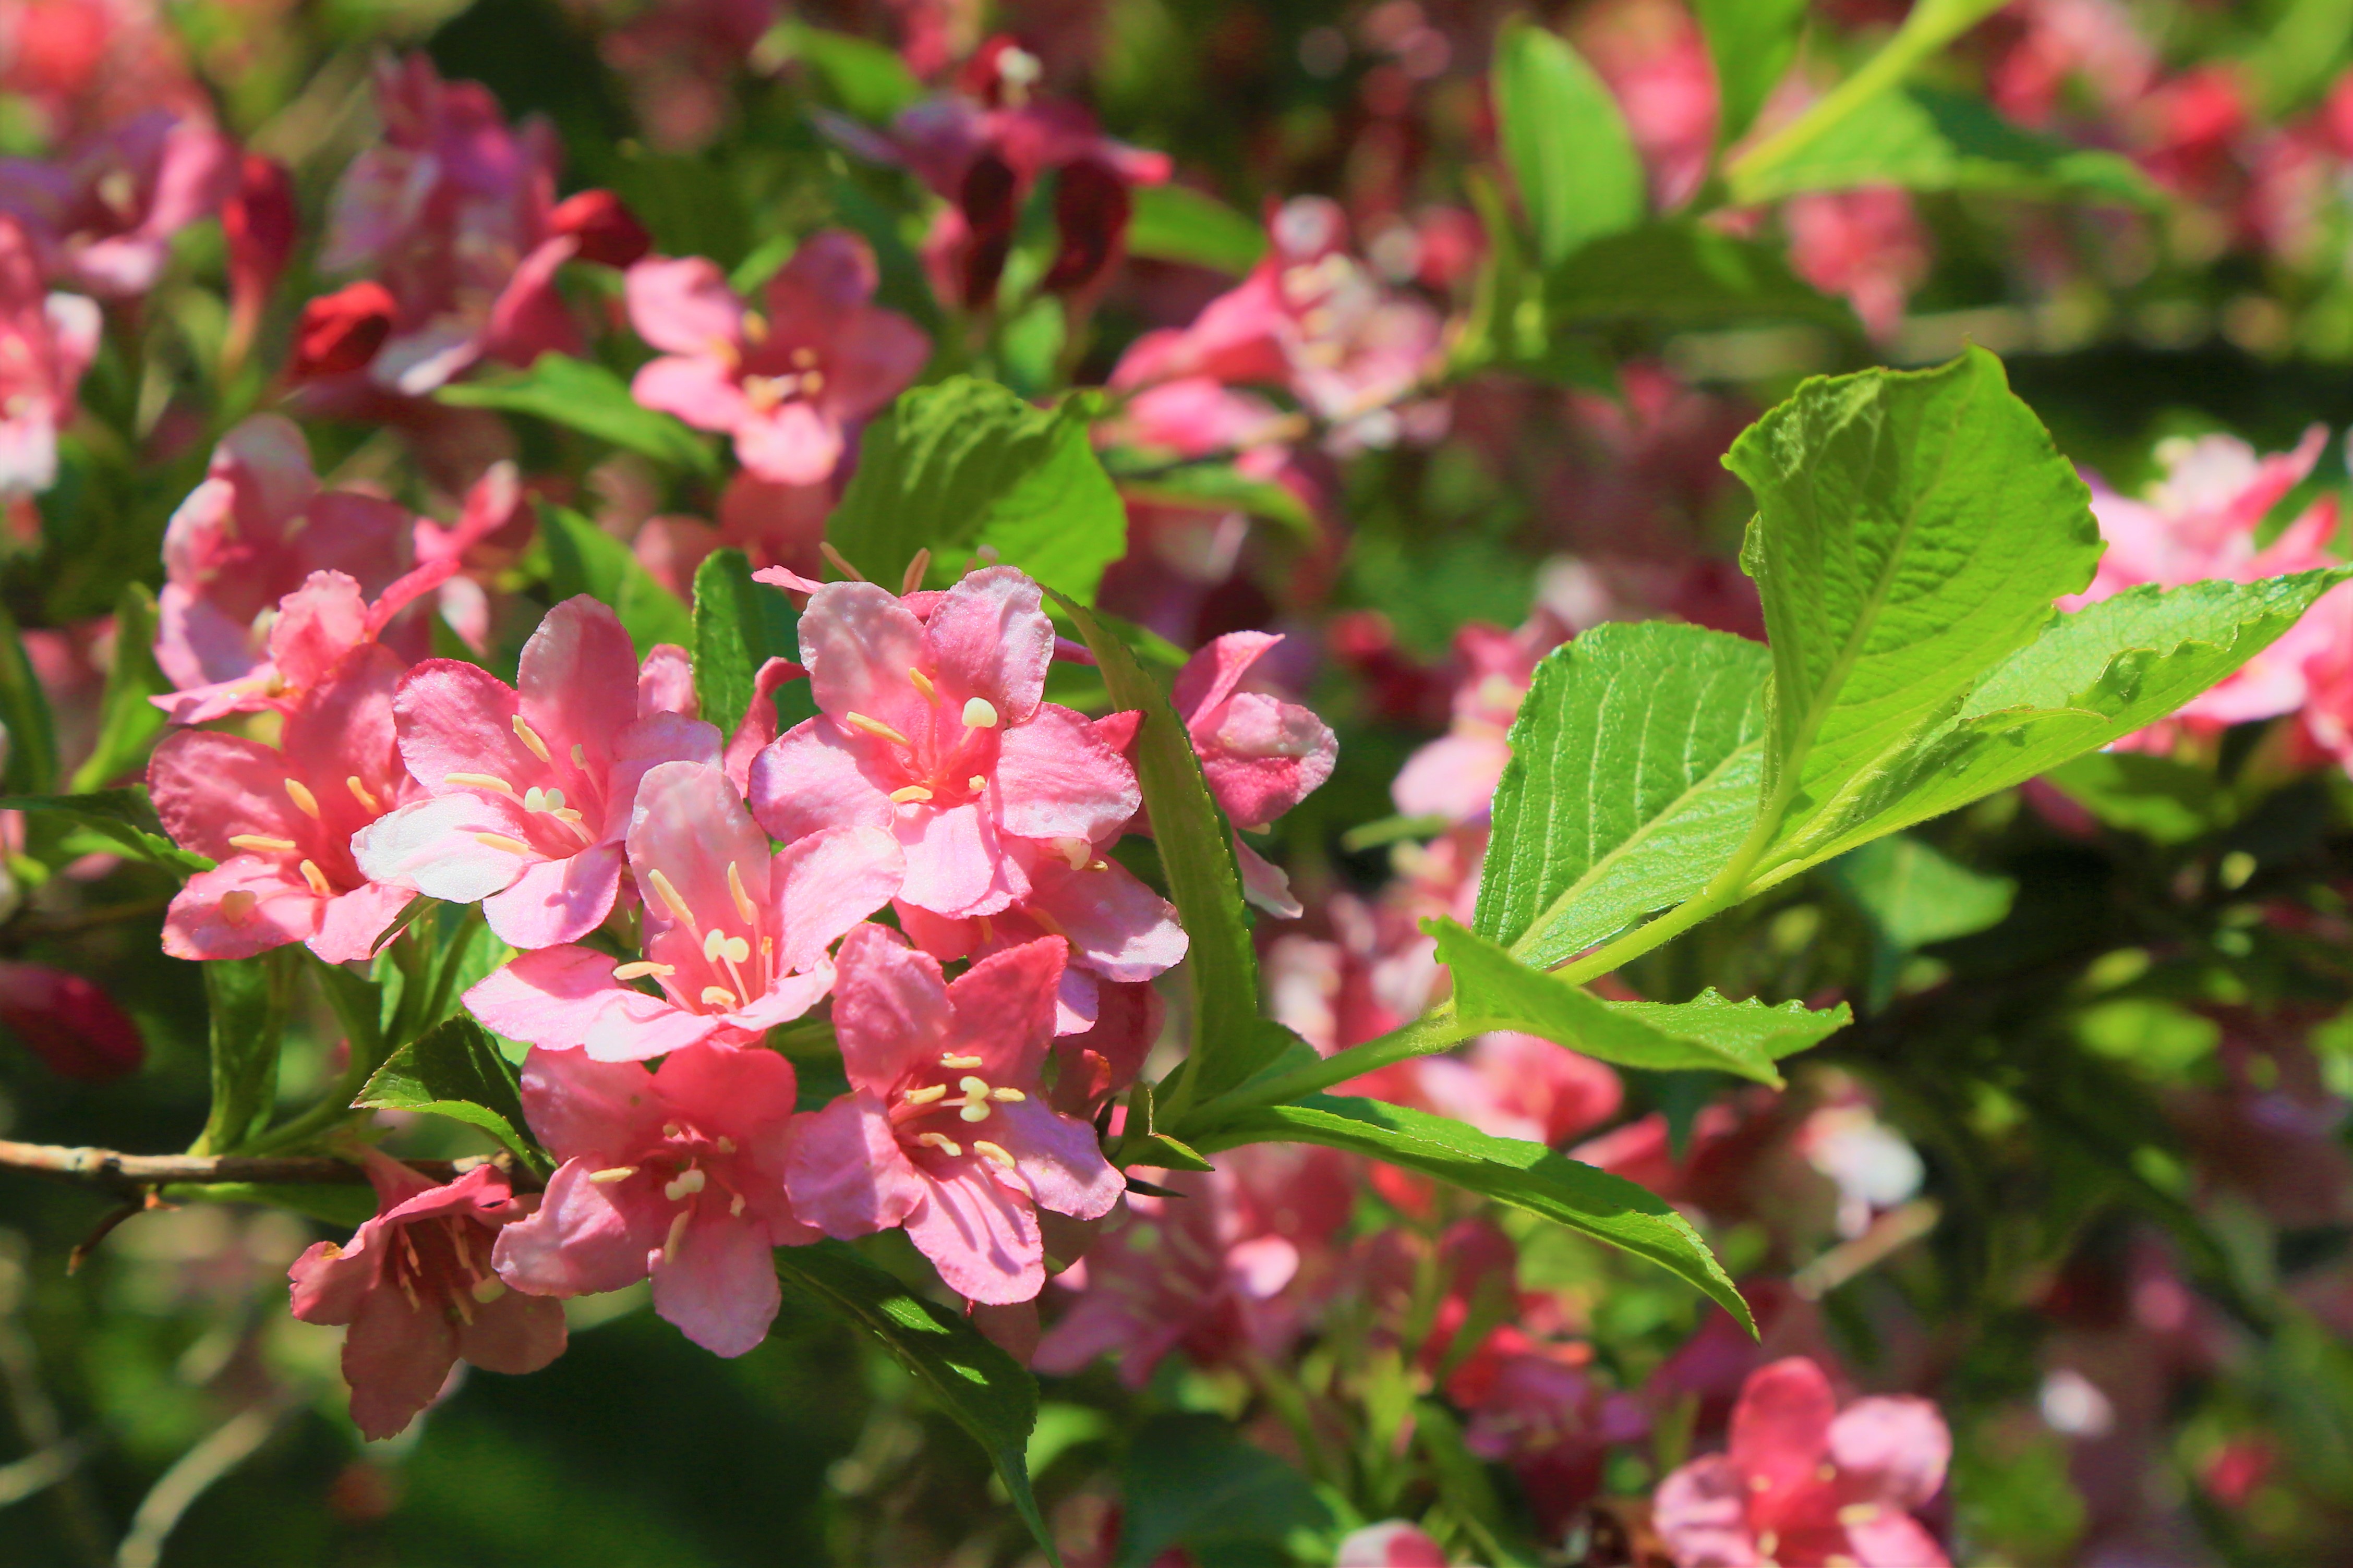
flowers, spring, nature, pink, green, tree, branch, forest, flower, flowering plant, plant, petal, subshrub, perennial plant